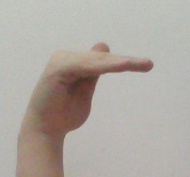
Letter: khaa